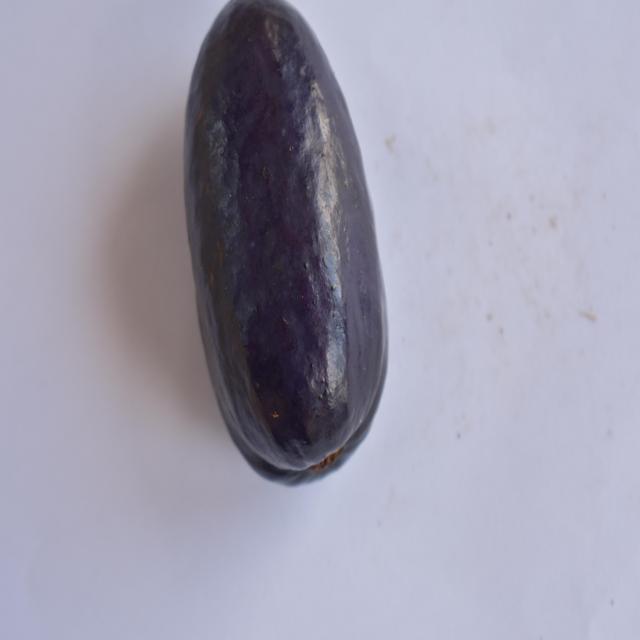
Plum grade: unaffected